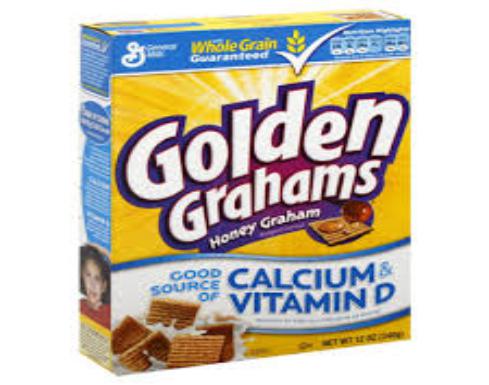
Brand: Golden Grahams
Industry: Food